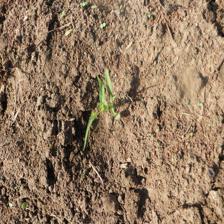
Label: Sorghum